Pierre Menard House

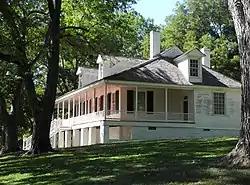
Pierre Menard House

The Pierre Menard House, located in Ellis Grove, Illinois, United States, was the home of Pierre Menard, a trader who became the first lieutenant governor of Illinois from 1818 to 1822.